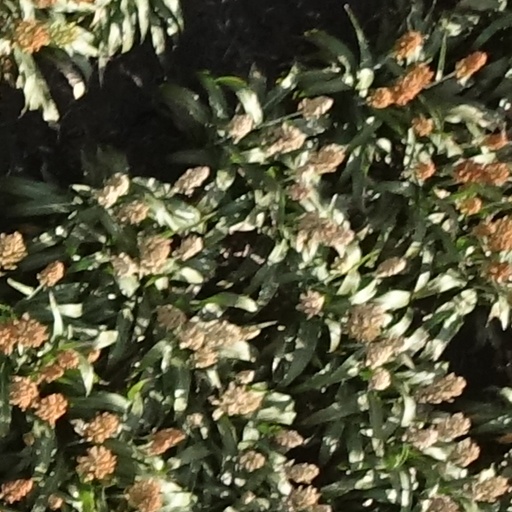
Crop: sorghum